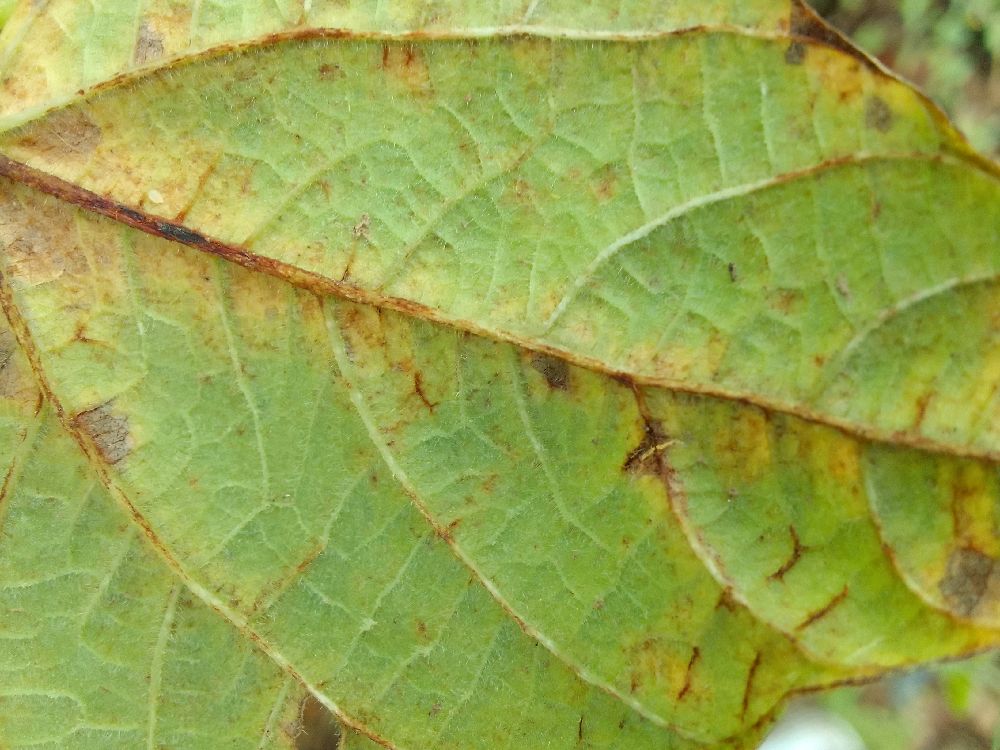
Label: anthracnose